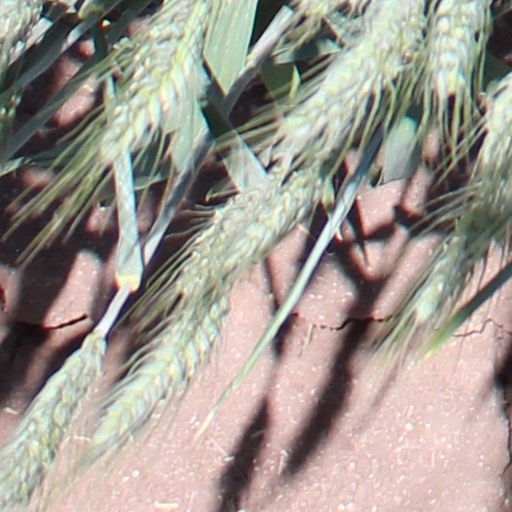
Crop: wheat